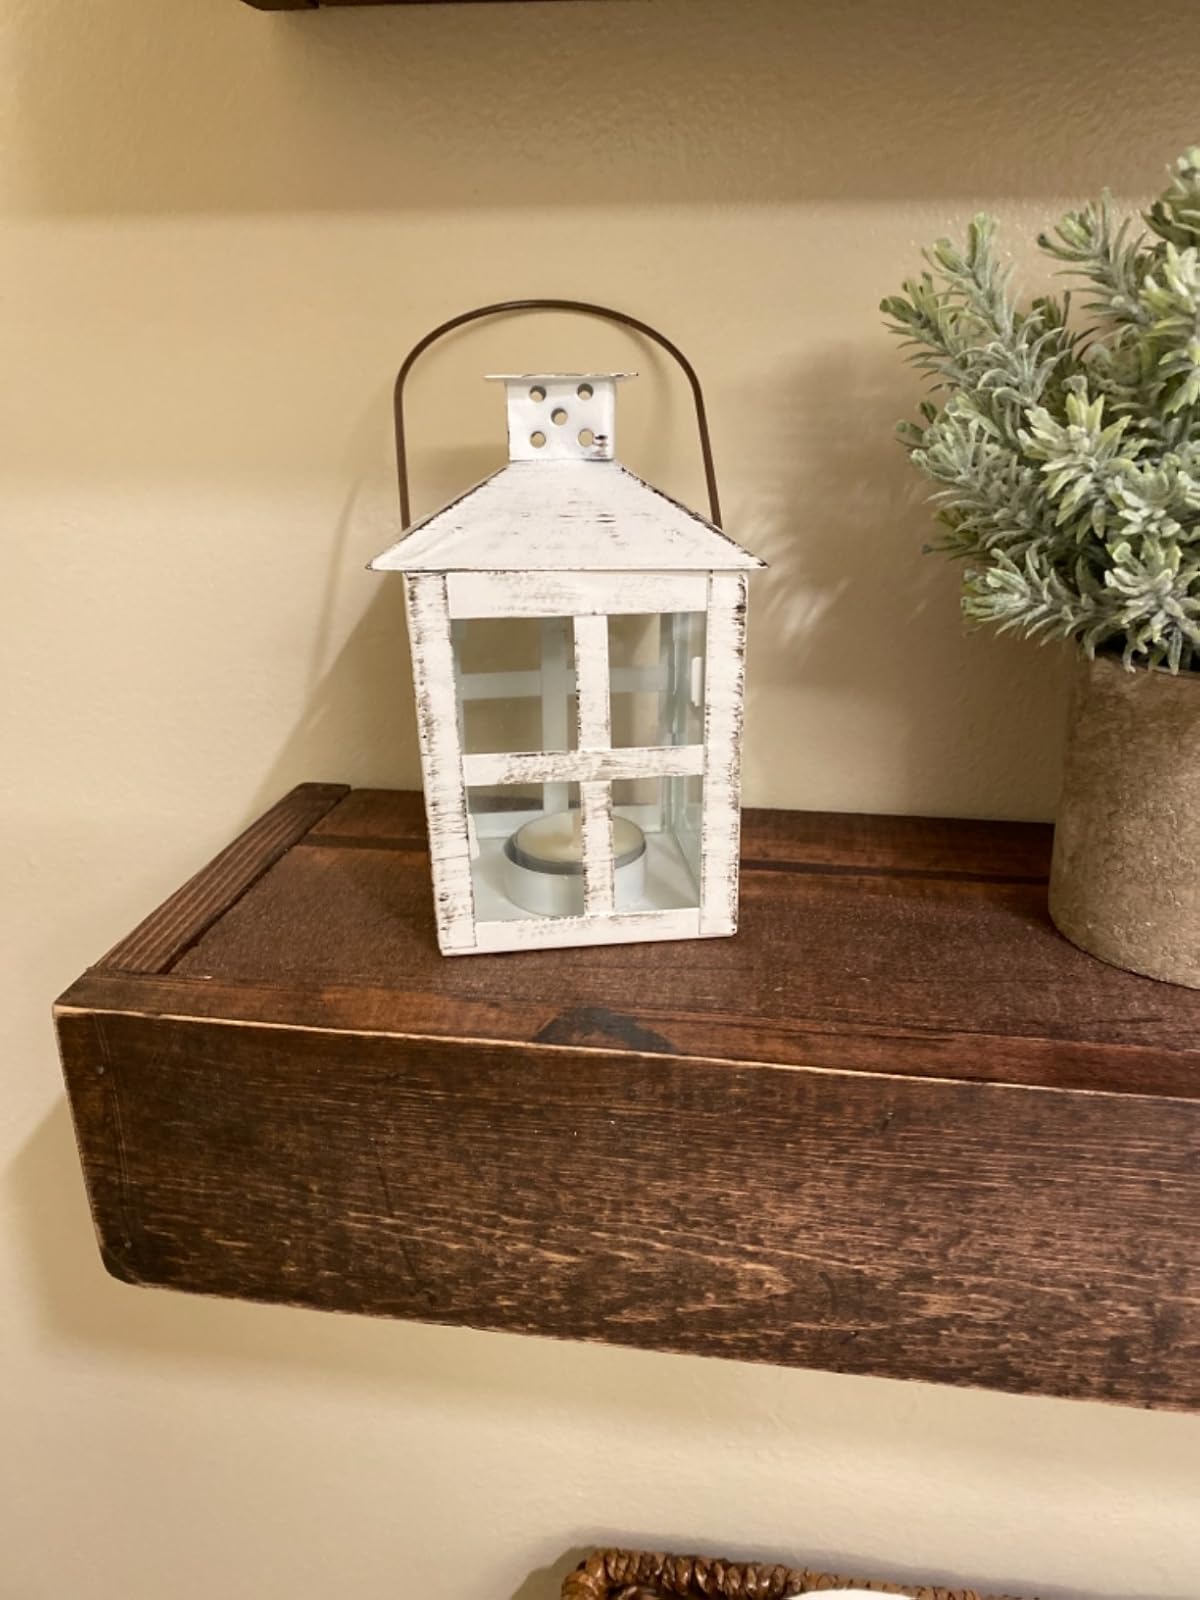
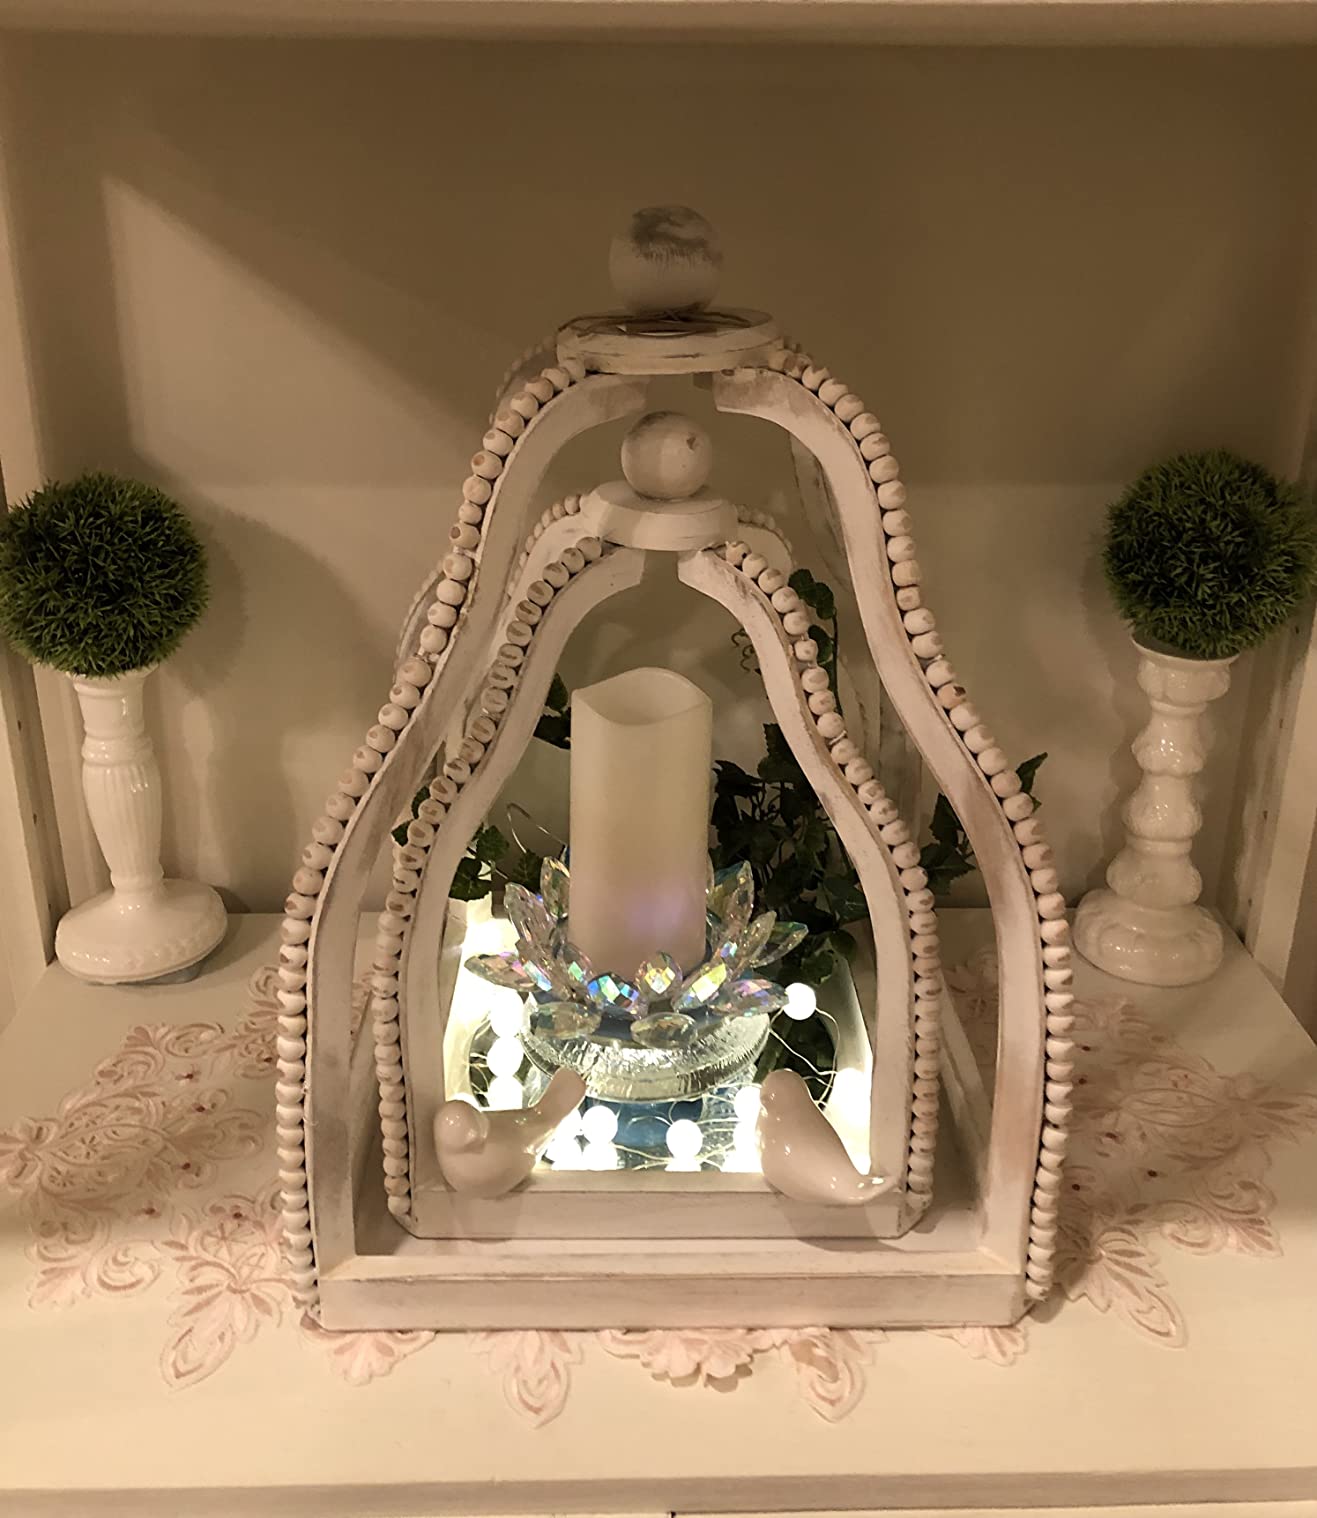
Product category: lantern
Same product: no